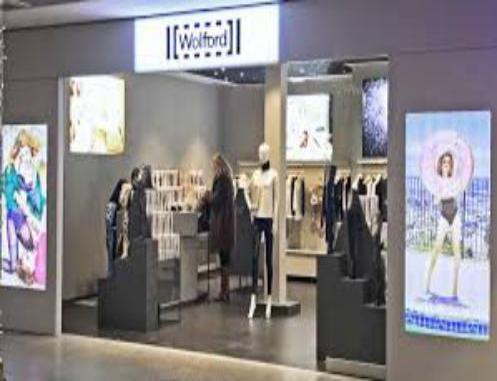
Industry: Clothes